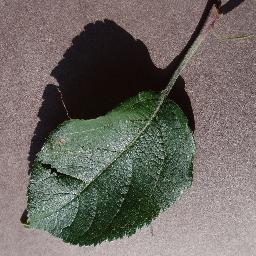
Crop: apple
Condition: healthy